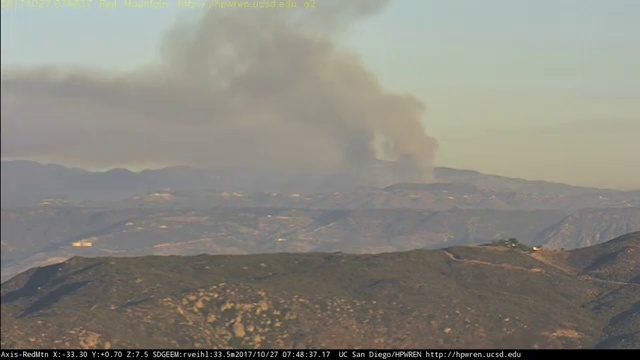
Fire: no
Smoke: yes